Rodboro Buildings

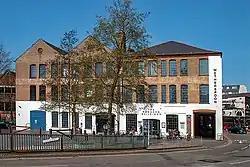
Rodboro Buildings south frontage

The building was purchased from Dennis by a local estate Agency, Crowe, Bates and Turner. In 1919 the Rodboro boot and shoe company took over the premises and imported skilled workers from Northampton and Bedford. This is where the name comes from that it is known by today. Shoe manufacturing continued until 1927.